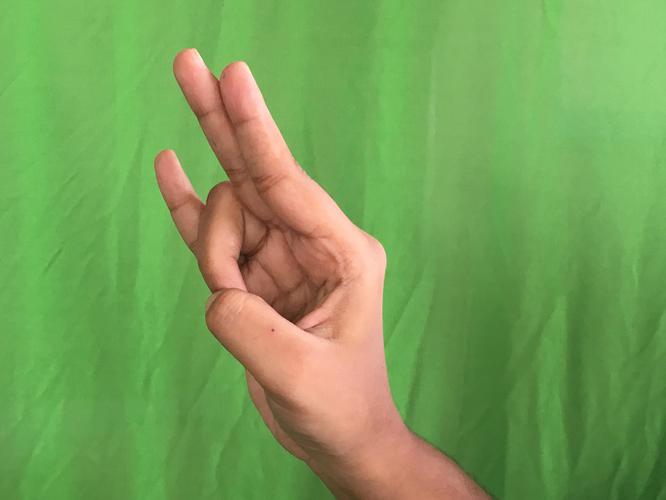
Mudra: Mayura
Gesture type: single_hand